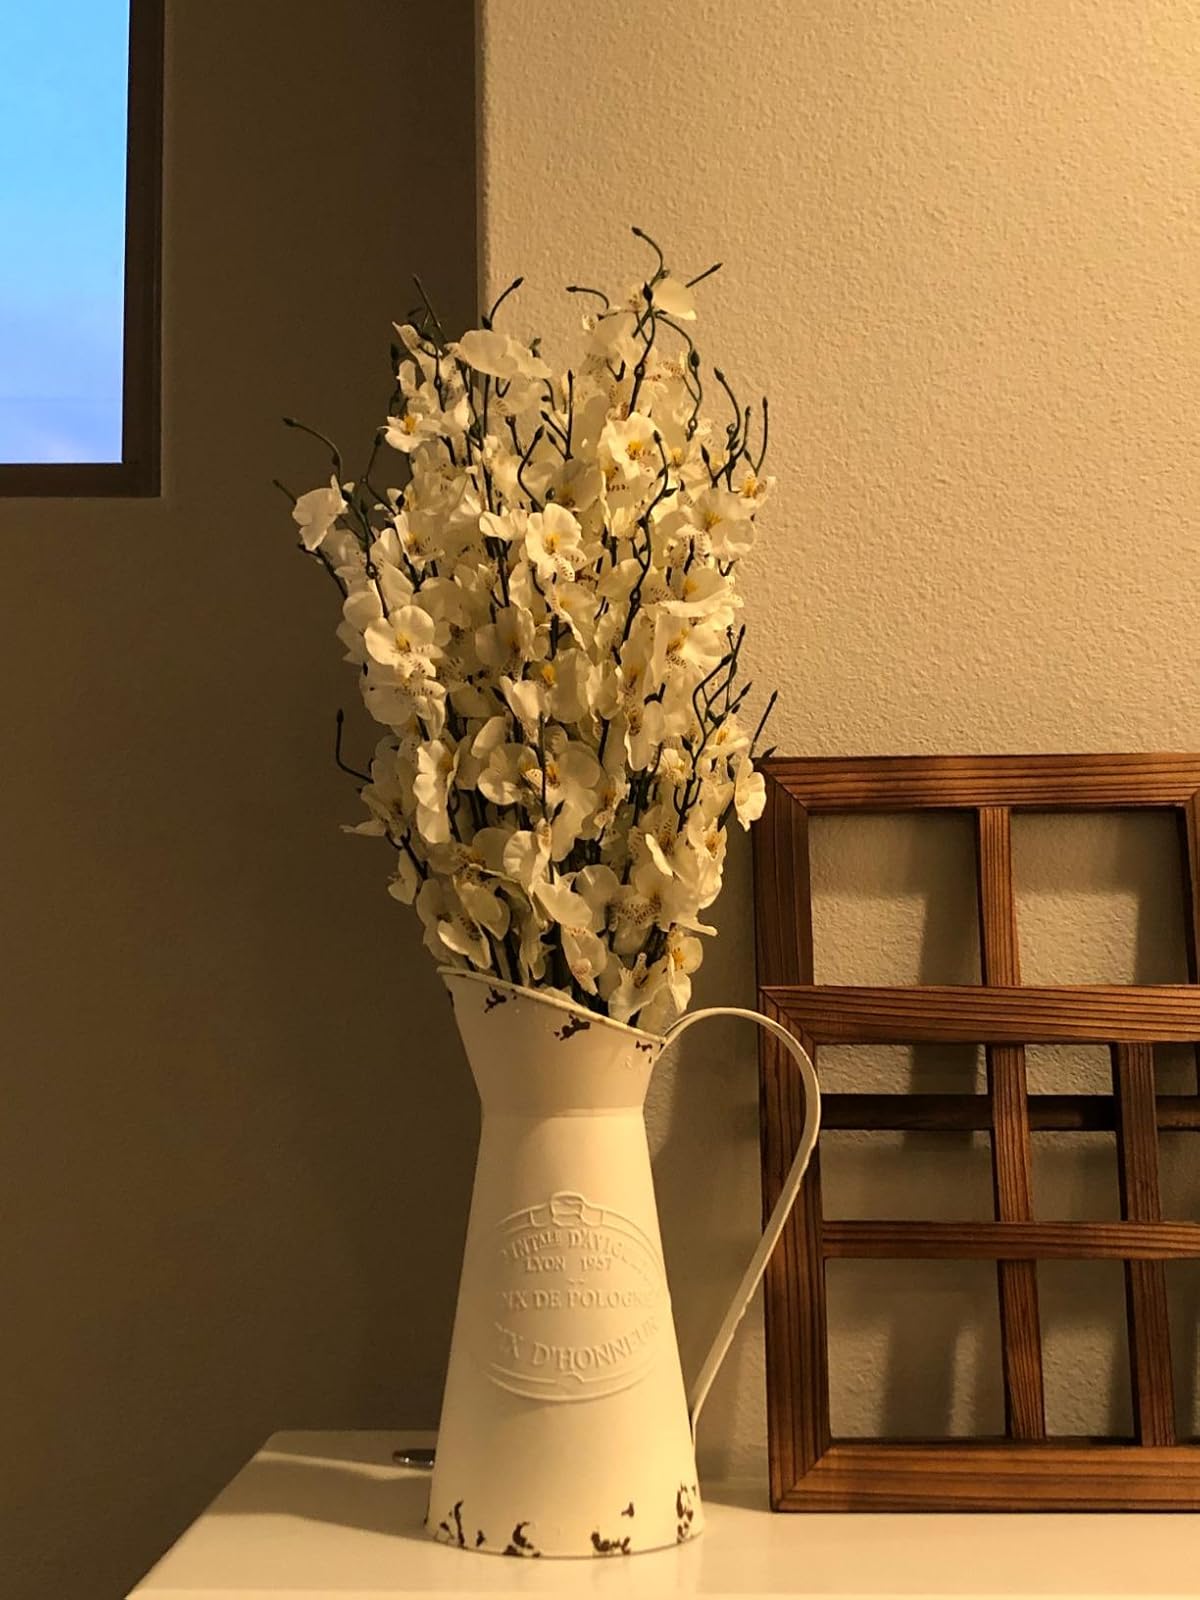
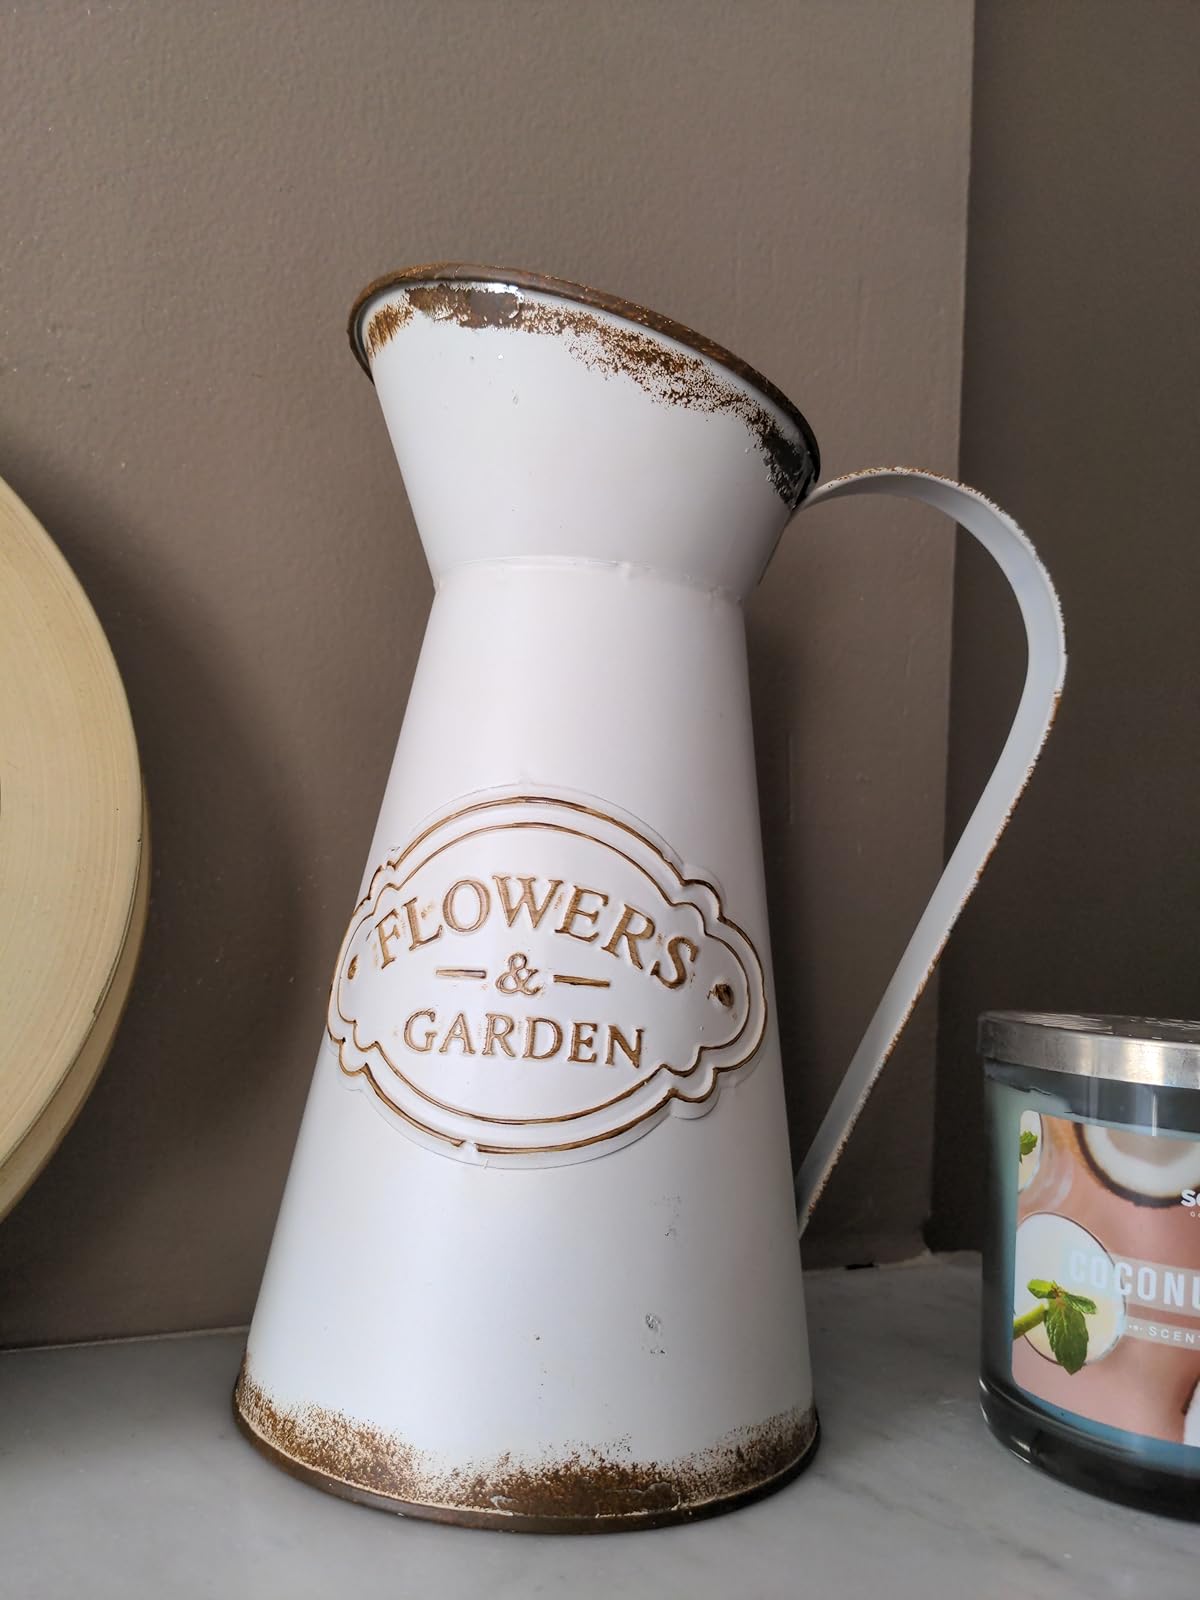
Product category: vase
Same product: no